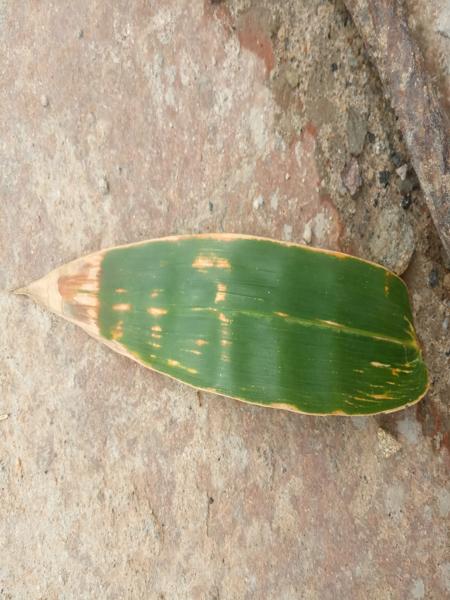
Plant: Bamboo